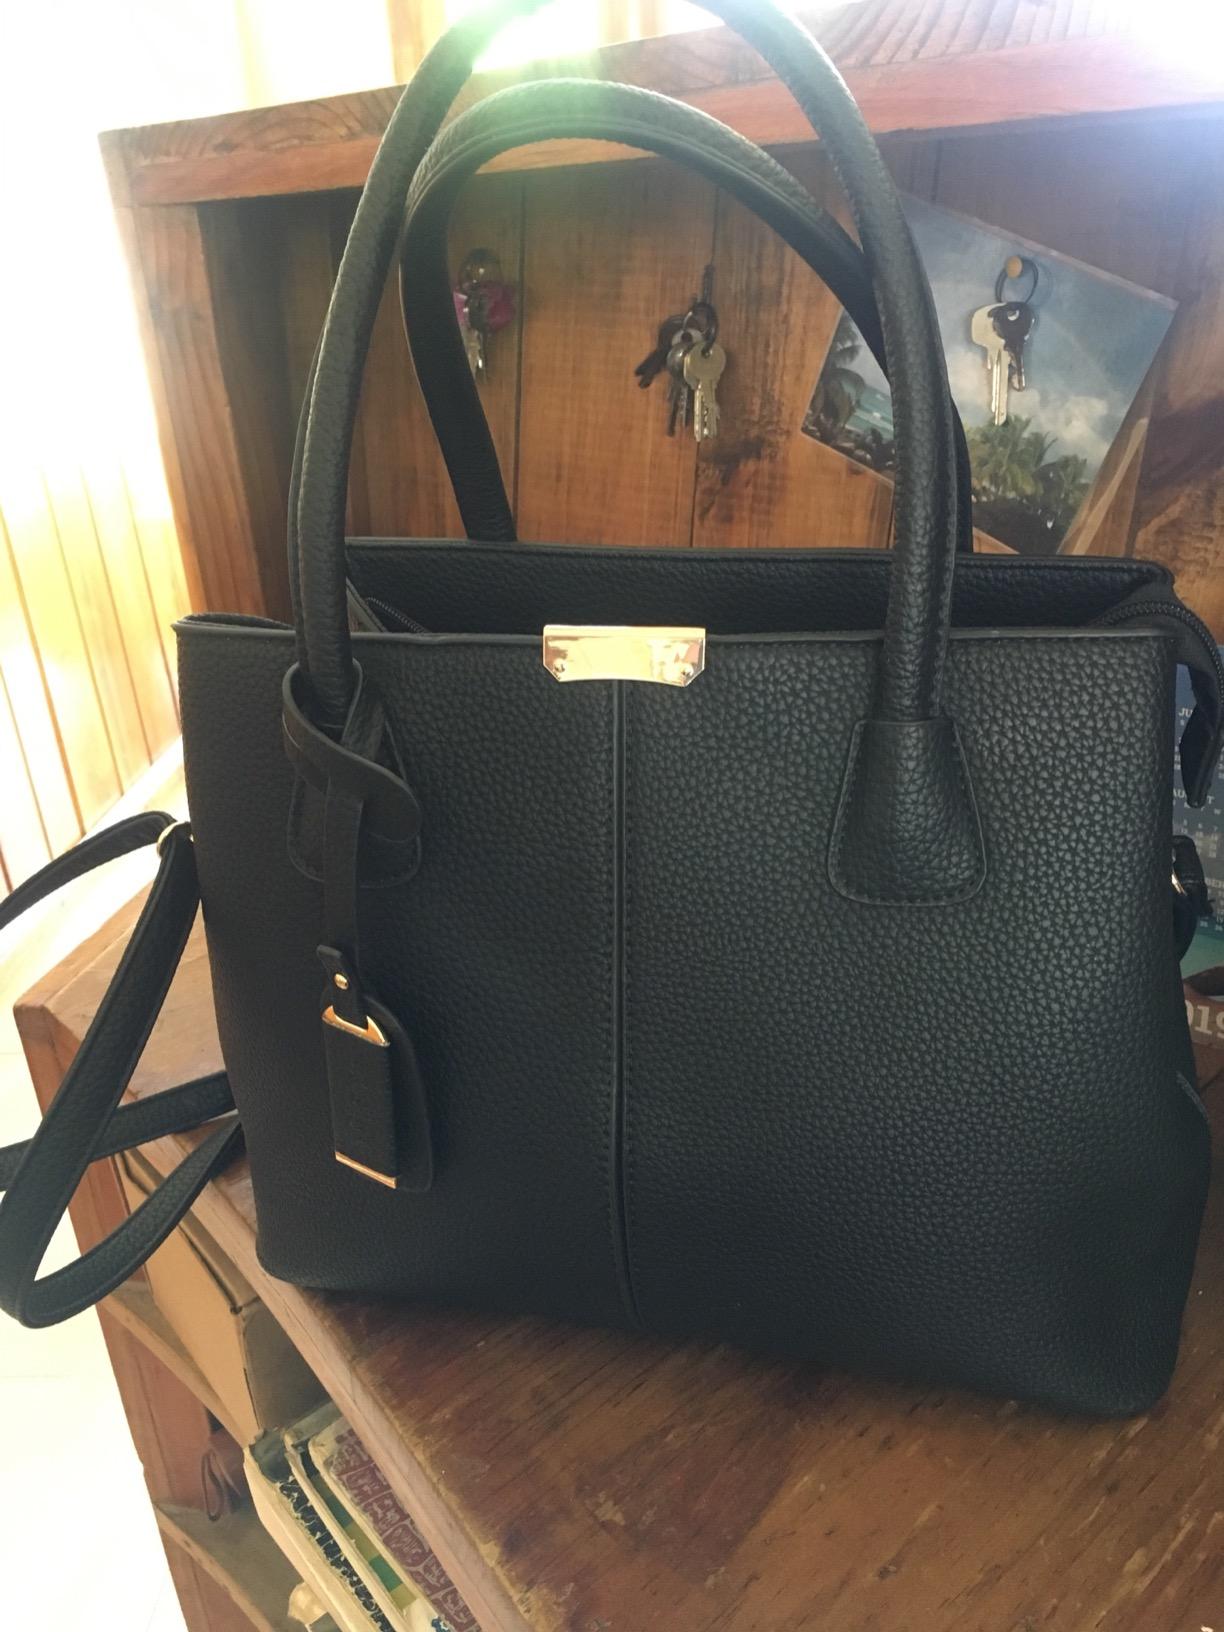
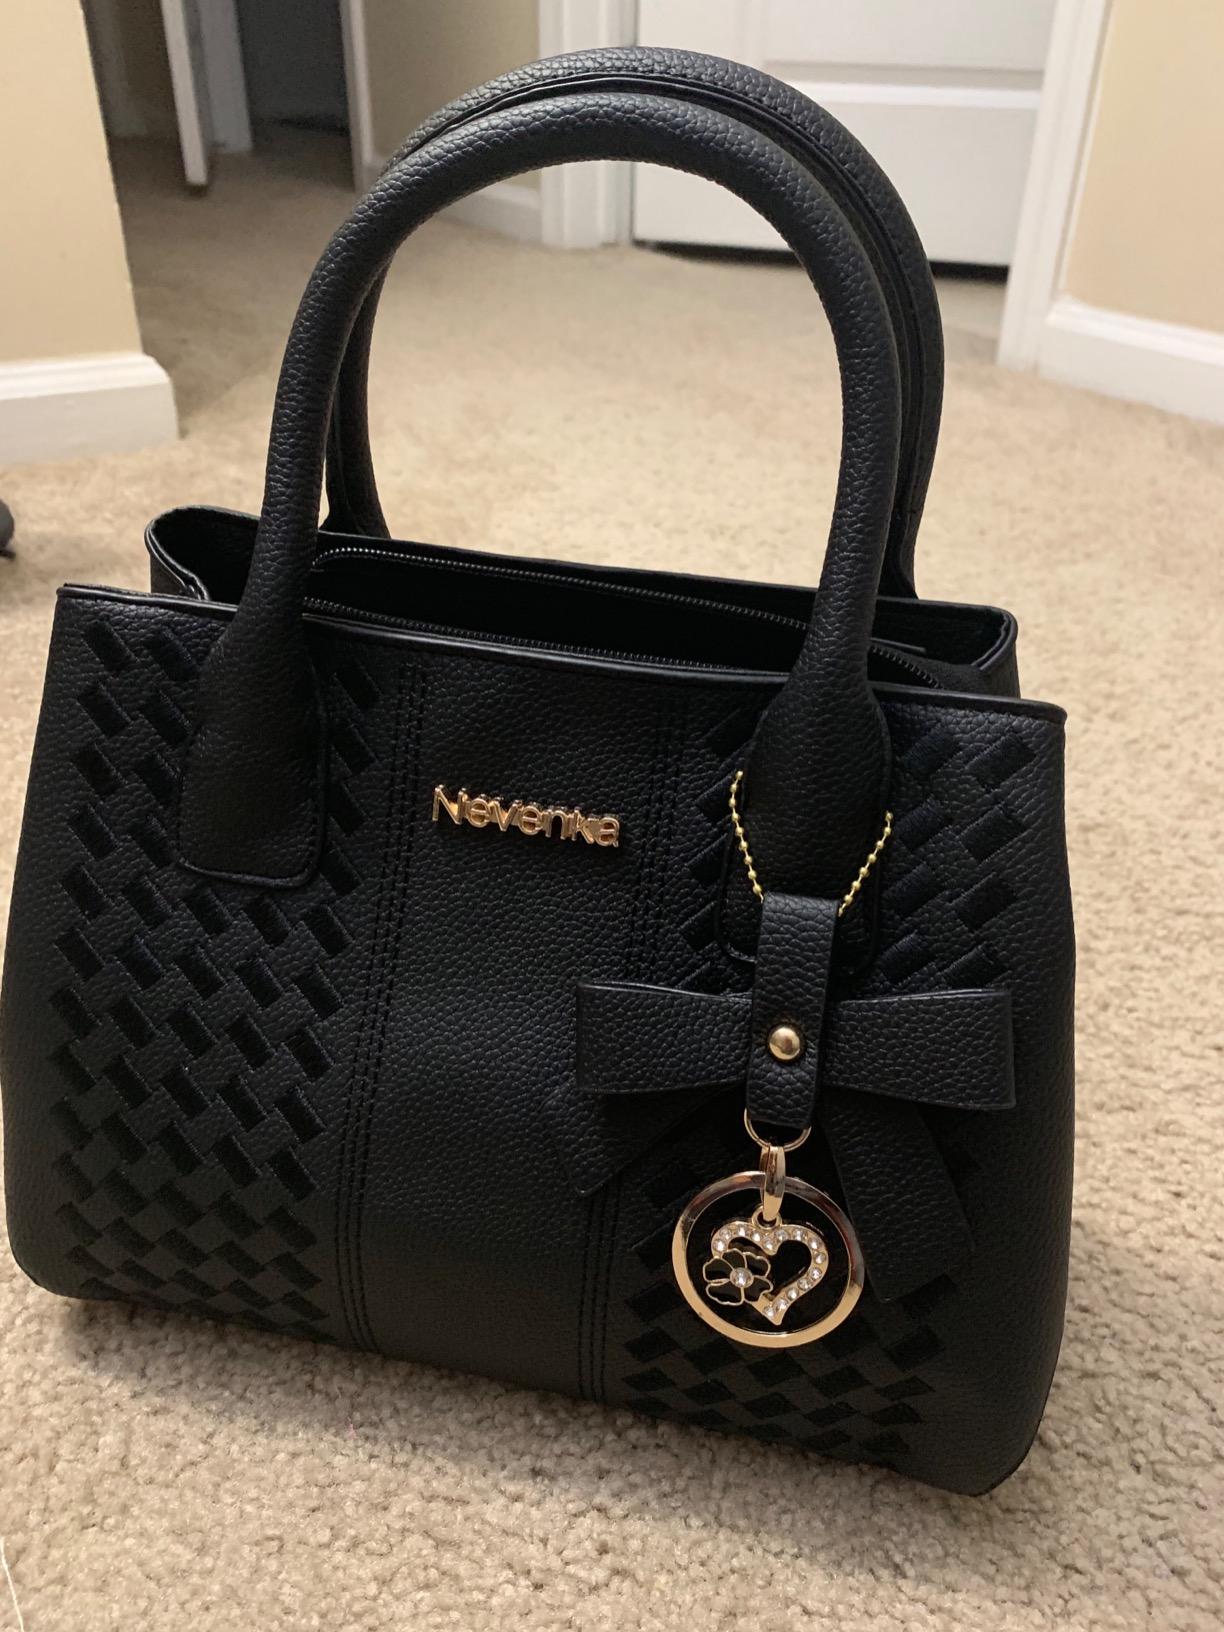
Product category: accessories_handbag
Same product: no